Volkswagen Golf Mk5

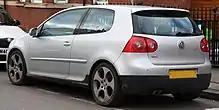
Golf GTI 3-door (UK)

In December 2004, Volkswagen announced the Golf Plus variant of the Golf Mk5. It is taller than the standard Golf, and shorter than the other compact MPV of the marque, the seven-seater Volkswagen Touran. It is sold up to 2014 when it was replaced by the Golf Sportsvan, with a refresh in December 2008. A crossover-styled version was released as the CrossGolf (Golf Plus Dune in UK) in 2006.